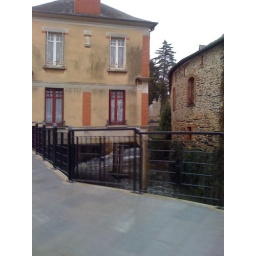
La maison sur poteaux dans l'eau.The house on posts in water